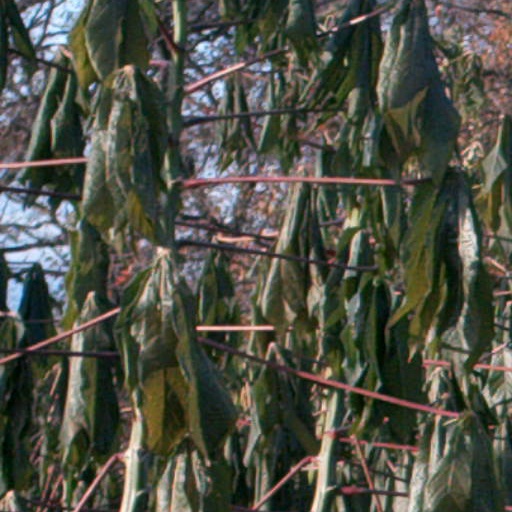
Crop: cassava